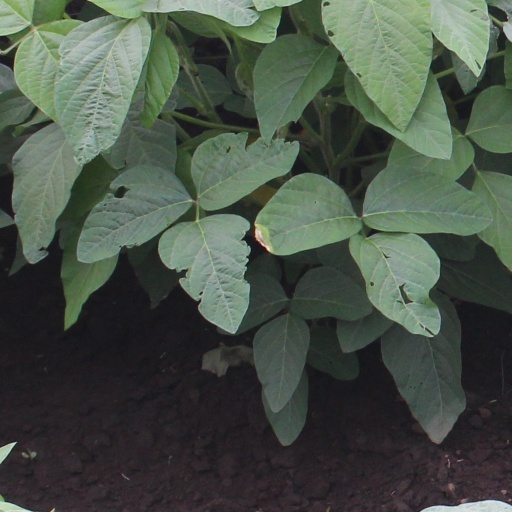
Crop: soybean